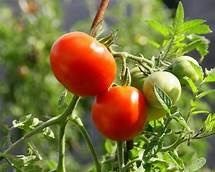
Label: tomato